Mehiläinen

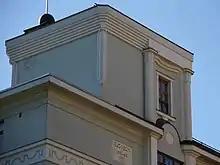
The corner tower of the Duodecim hospital owned by Mehiläinen. The building, designed by Wäinö Palmqvist, represents classicist architecture and was built on Pohjoinen Hesperiankatu in 1932.

CapMan and SITRA became Mehiläinen's major owners in 2000. In the next year, the Mehiläinen Hospital Limited Company and Tohtoritalo fused into Mehiläinen Oy. Tohtoritalo had been founded in 1996 as a merger between Meditori and the Vagus medical station. In 2002 the company acquired Remedi from Vaasa and Säveri from Kuopio. In the next year the company acquired a further nine companies.